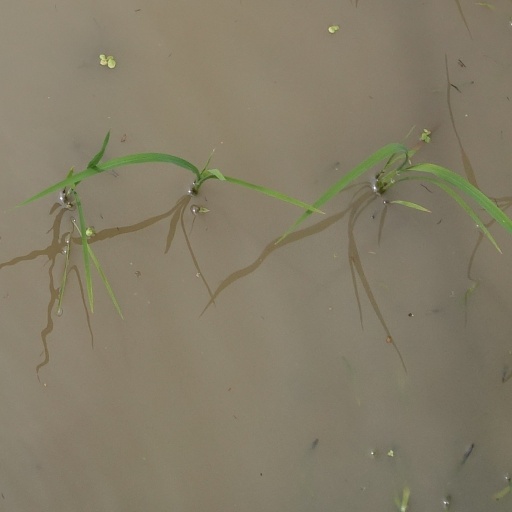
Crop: rice